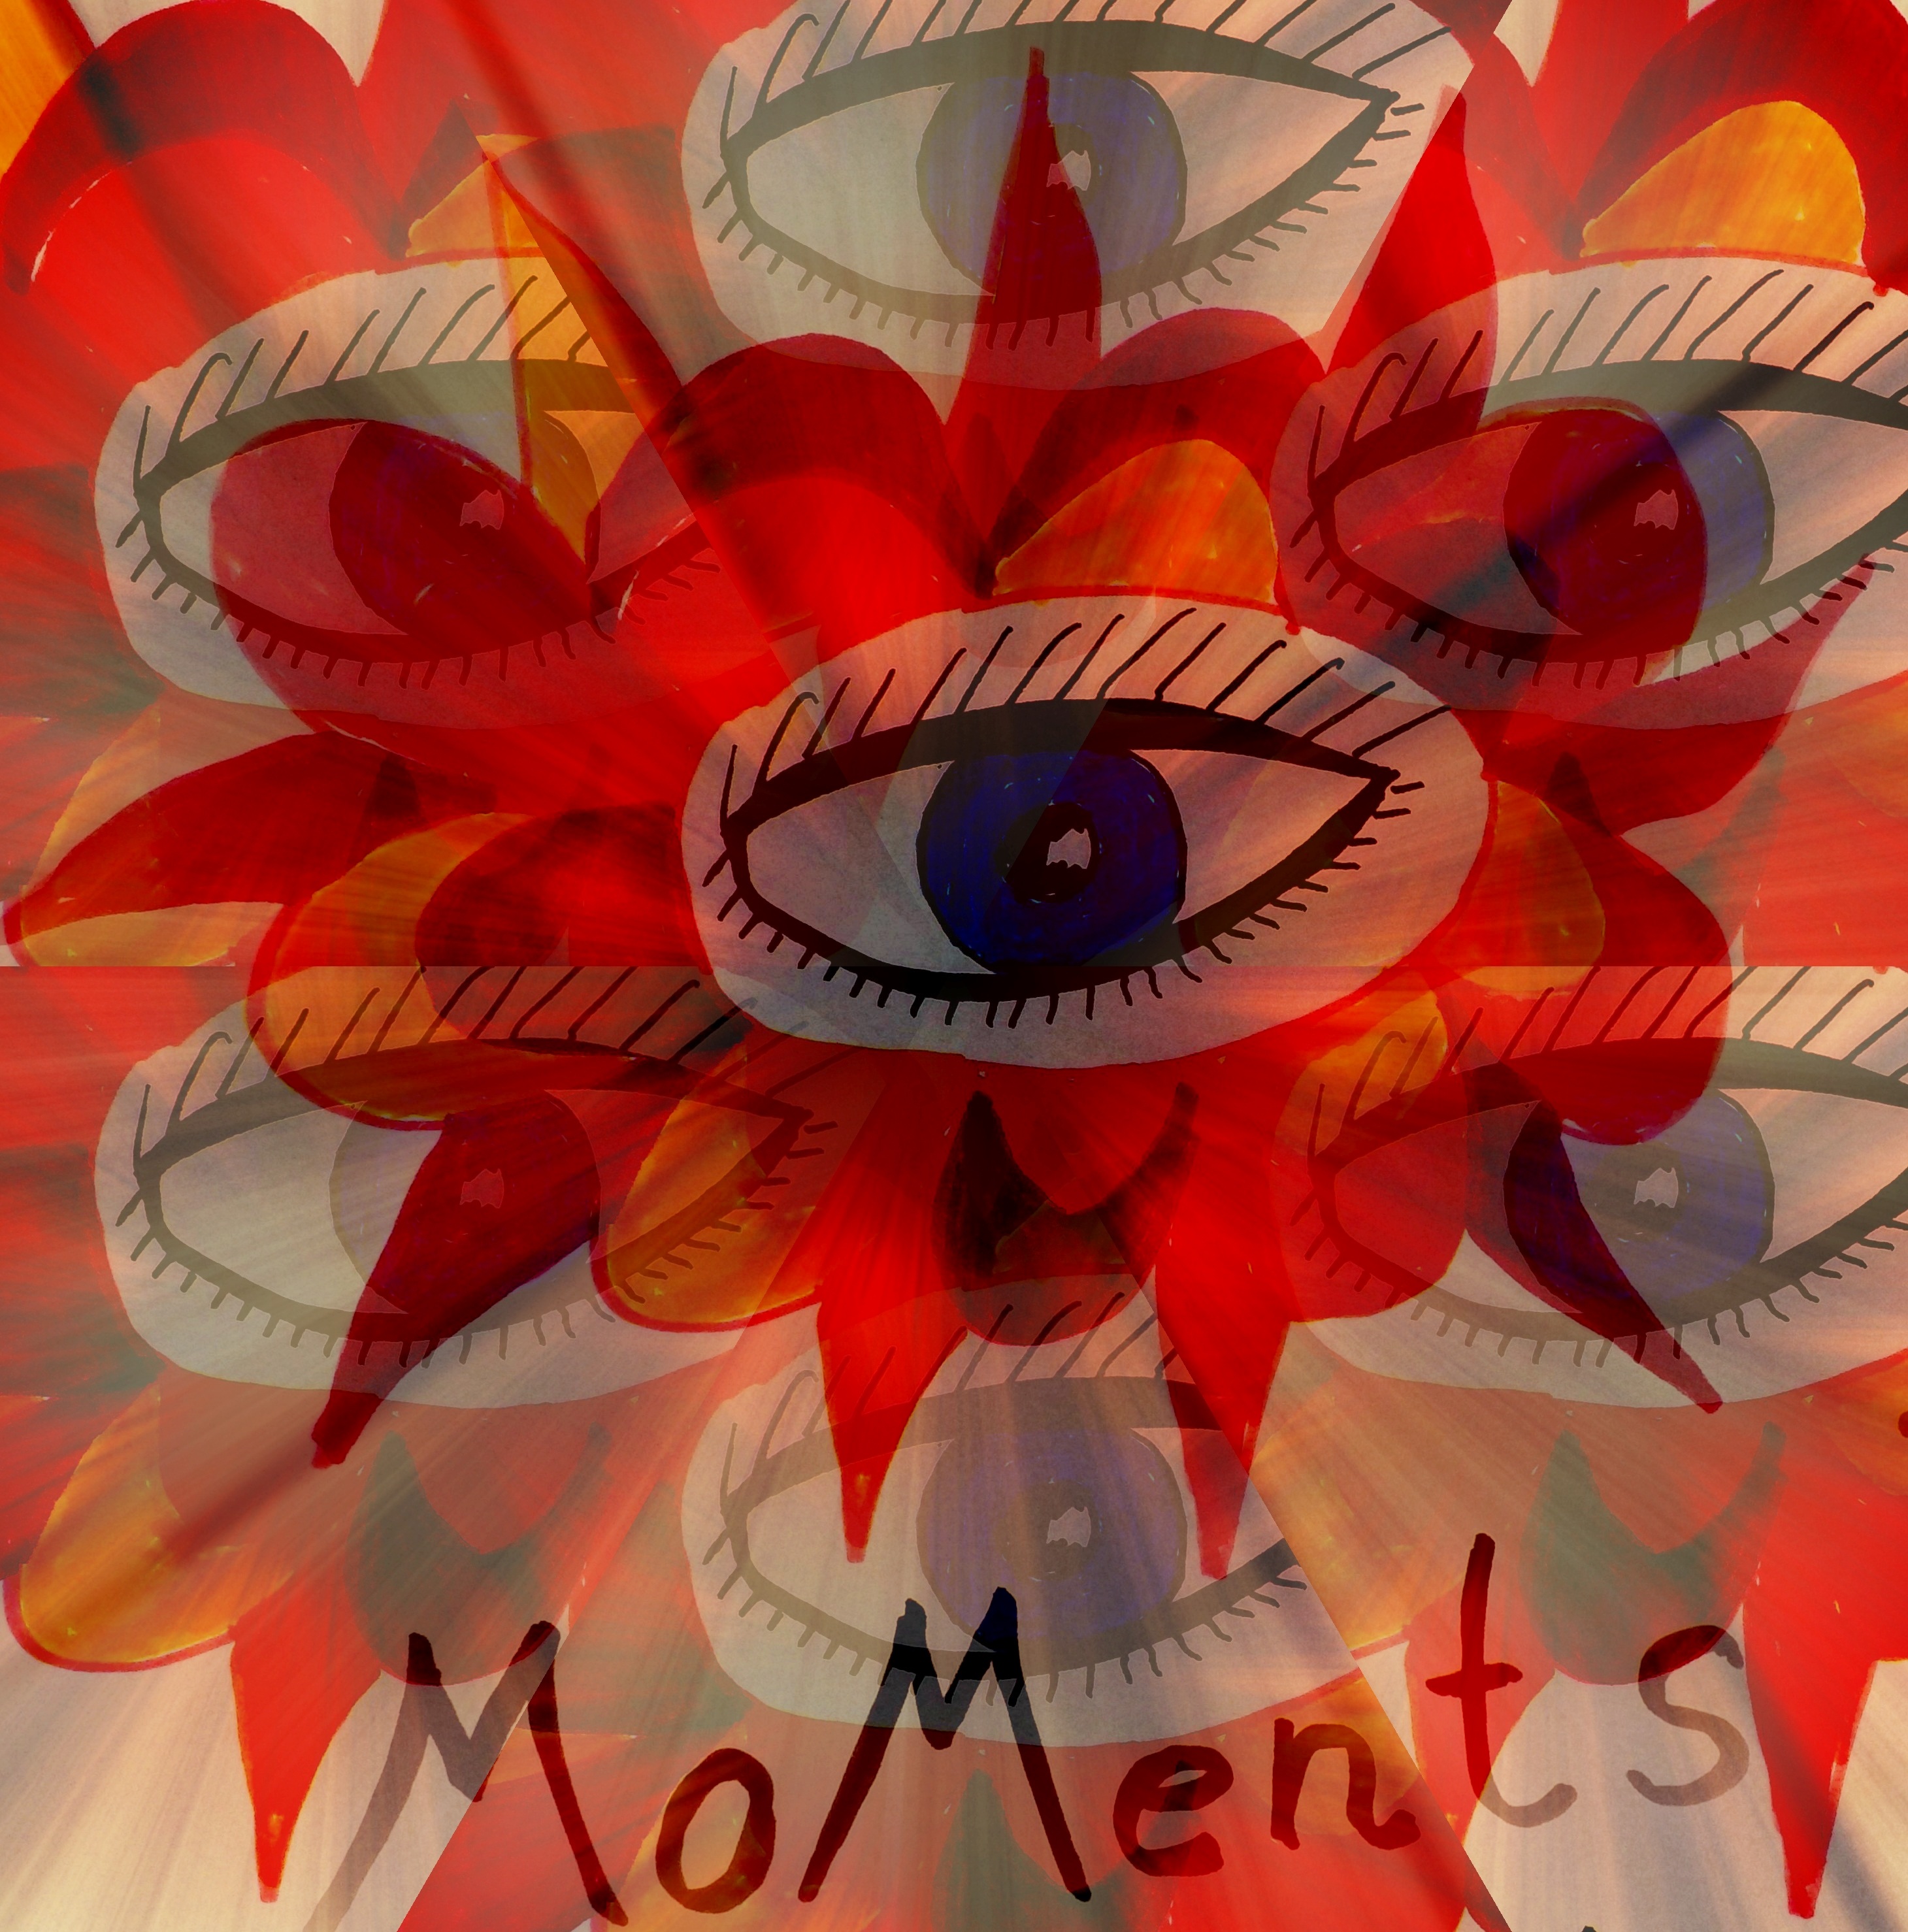
plant, flower, petal, red, colorful, painting, art, eye, digital, image, modern art, flowering plant, daisy family, flower bouquet, land plant